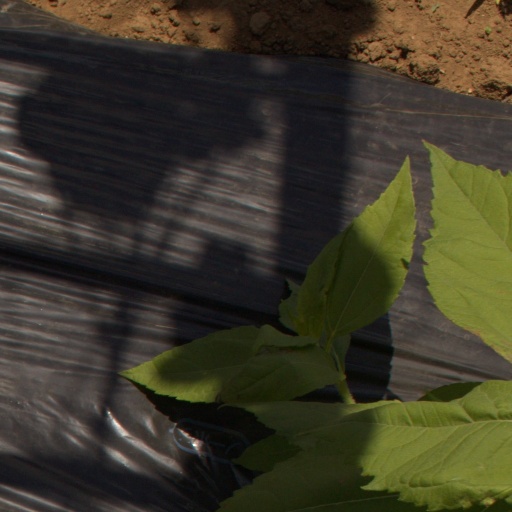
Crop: Jerusalem artichoke